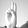
ASL letter: U